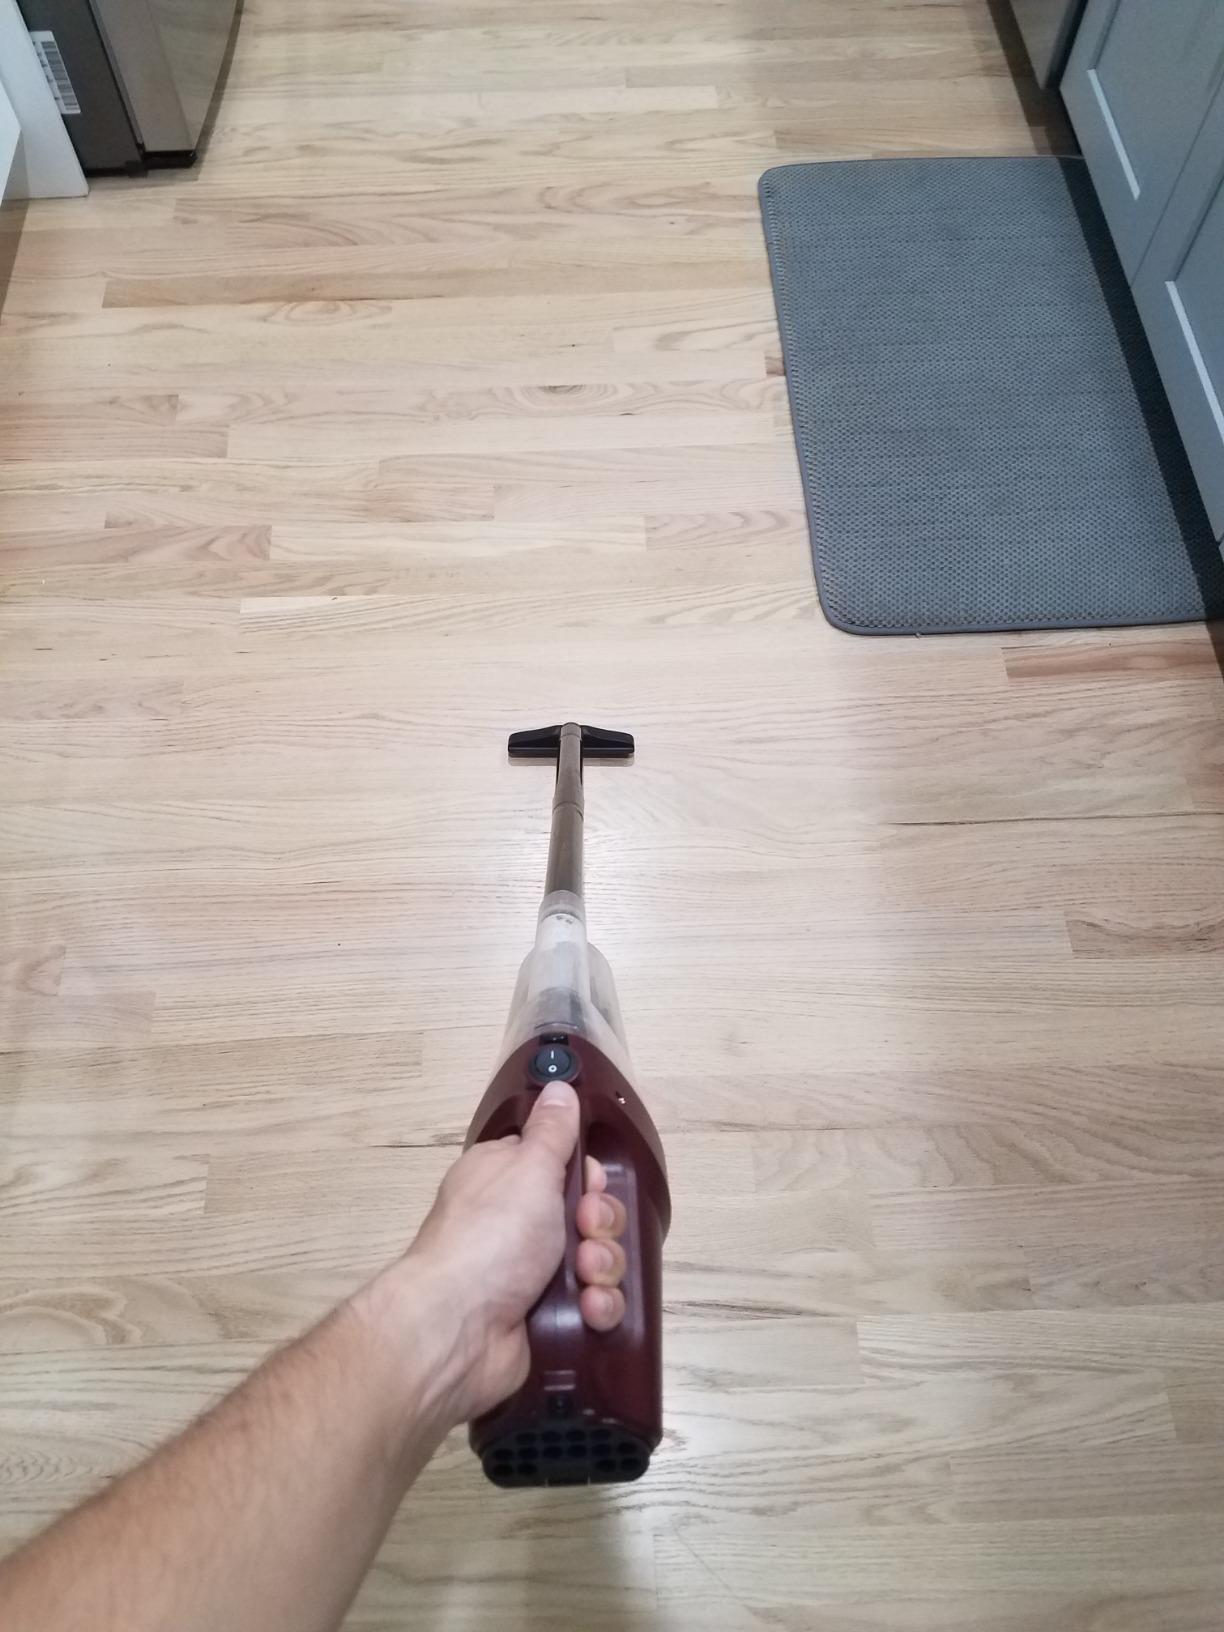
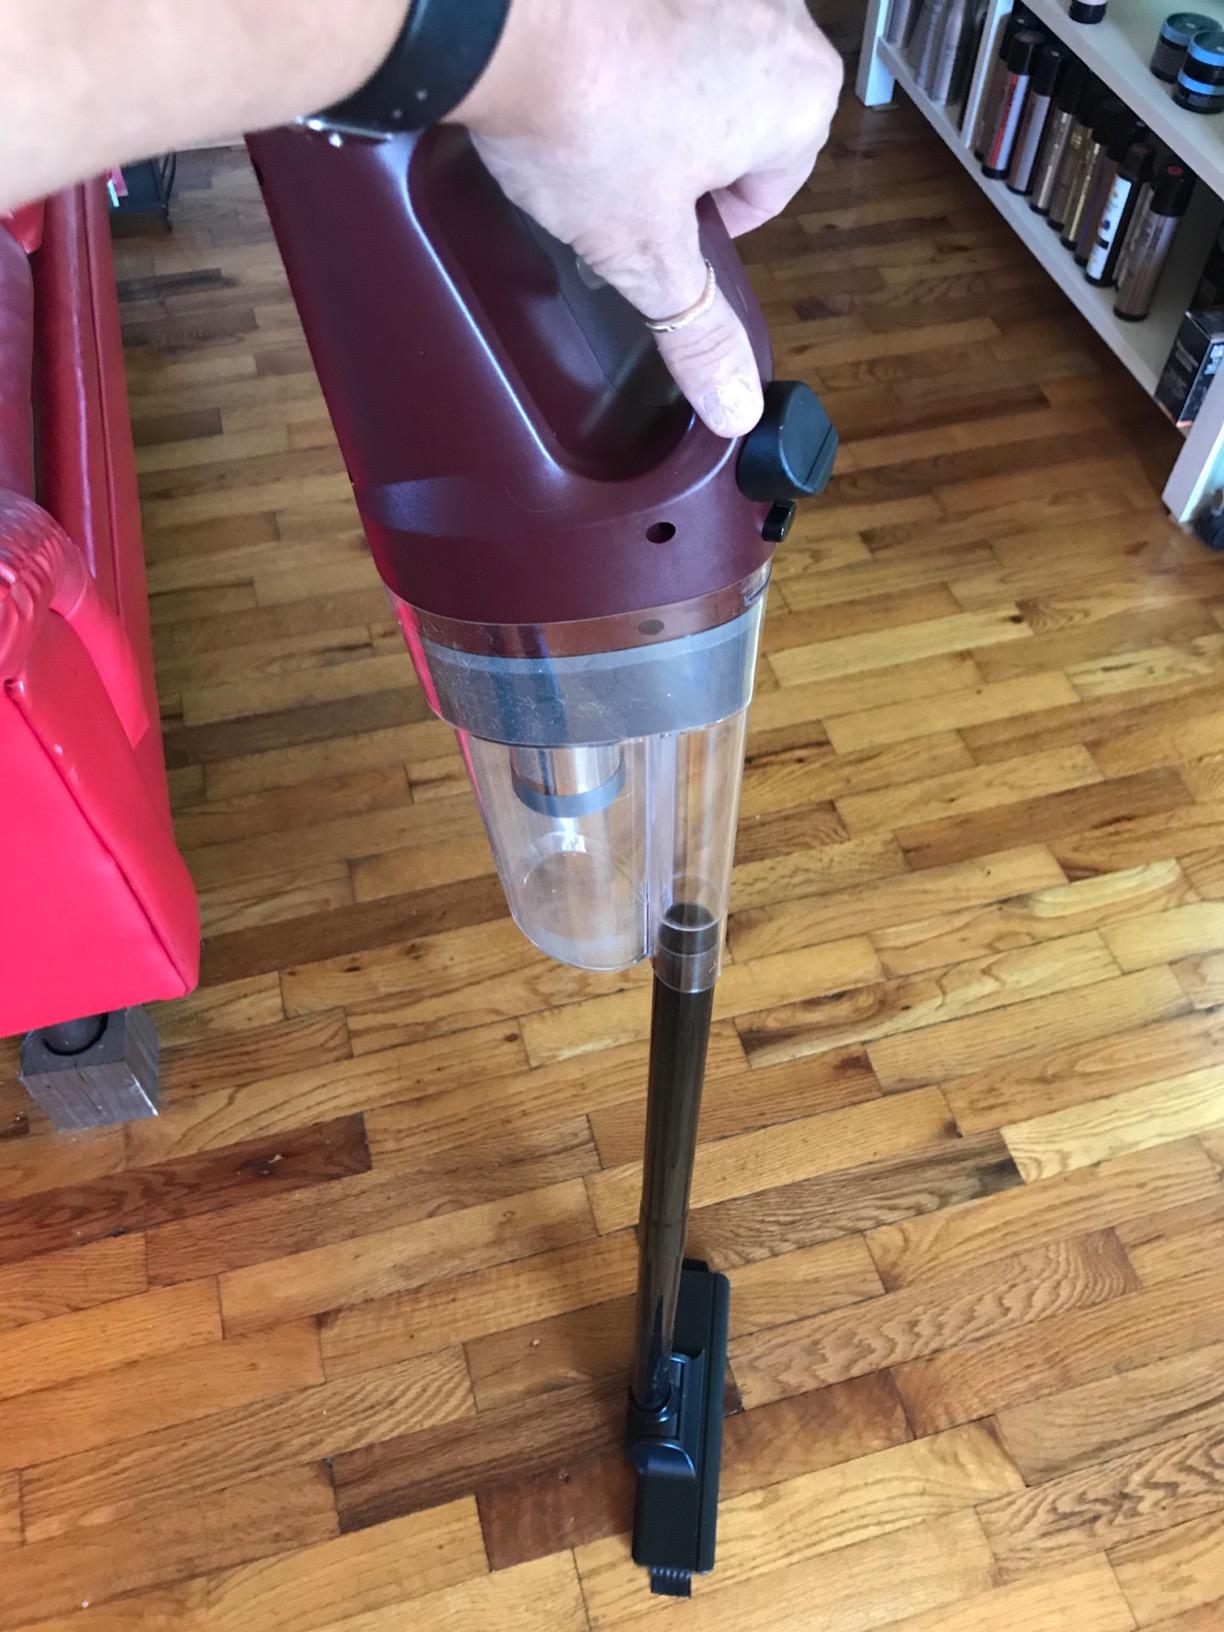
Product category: items_vacuum
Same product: yes